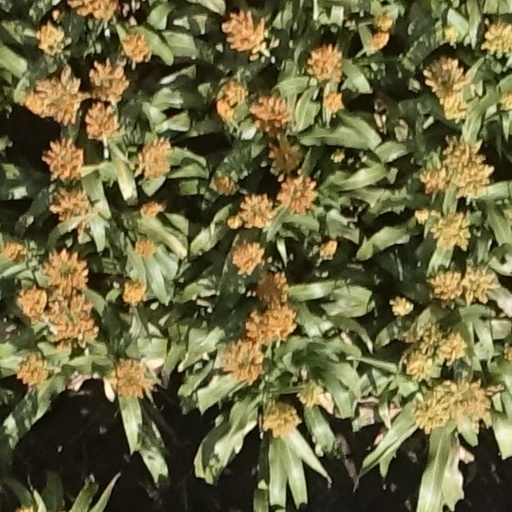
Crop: sorghum